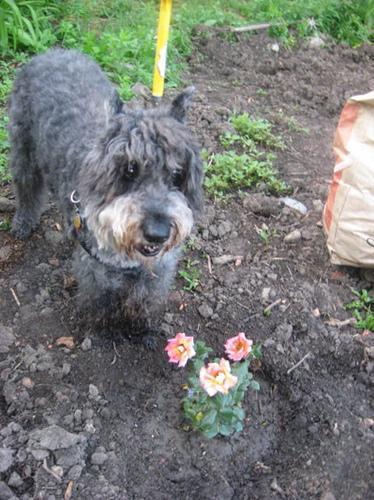
Bouvier_des_Flandres